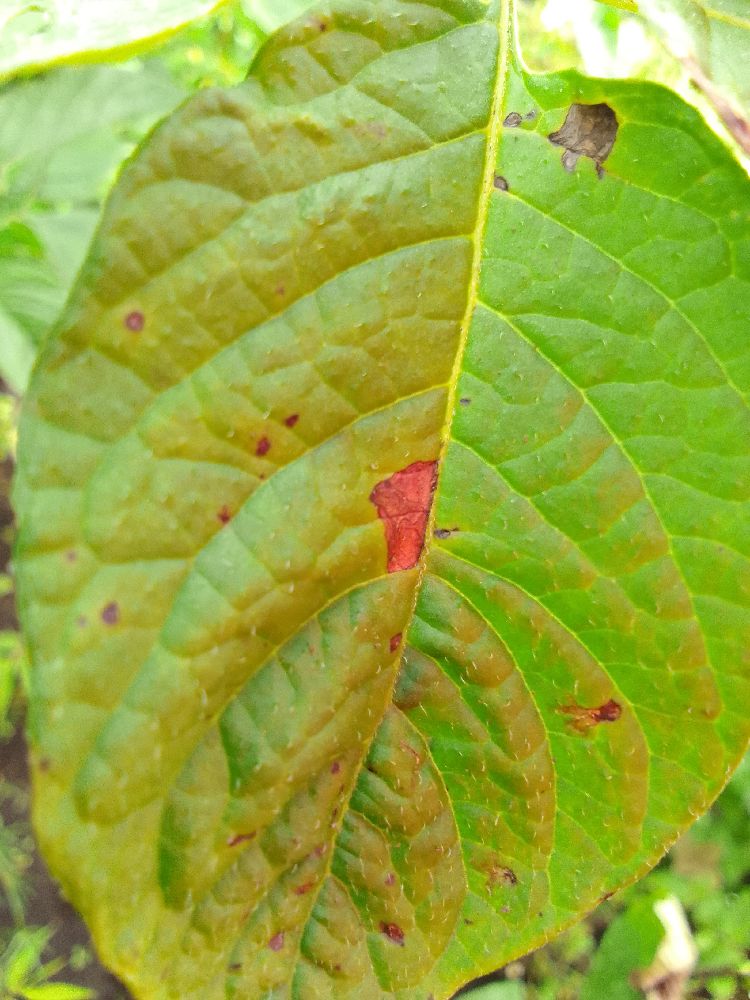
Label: Late blight